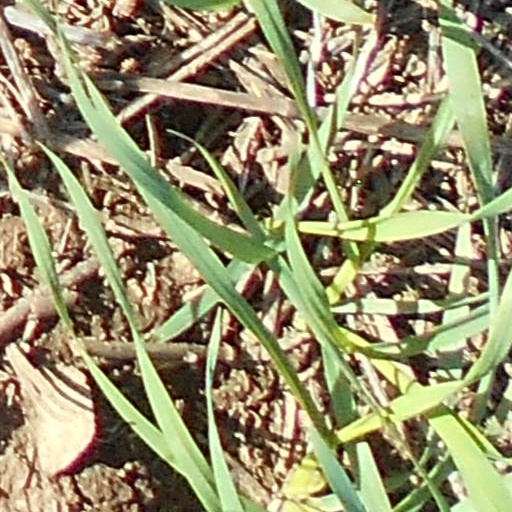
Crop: wheat